Lake City School

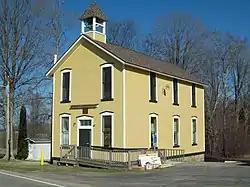
Lake City School, April 2010

The Lake City School, now known as the Lake City Community Center, is an historic, American school building that is located in Spring Creek Township, Elk County, Pennsylvania.